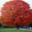
Label: maple_tree